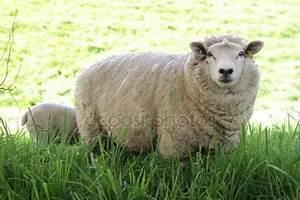
sheep